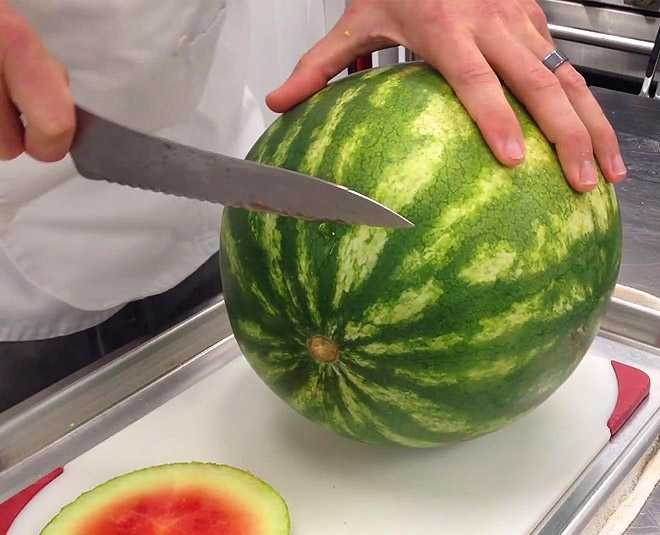
Label: Watermelon